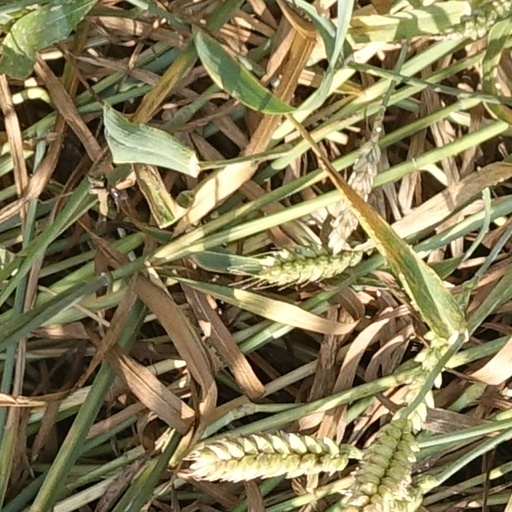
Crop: wheat